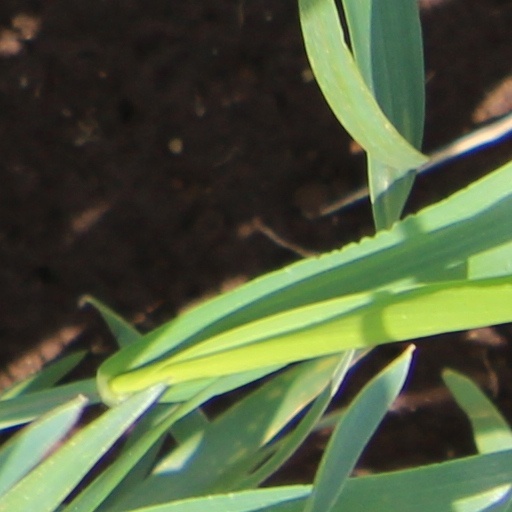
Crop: wheat